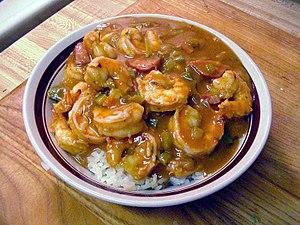
La cuisine des États-Unis est extrêmement diversifiée et difficile à définir, les États-Unis ayant attiré des immigrants du monde entier, apportant chacun leur culture et leurs goûts culinaires.
Les Franco-Américains sont des citoyens des États-Unis ayant une ascendance française, ancienne ou récente. L'expression englobe les personnes ayant des ascendants originaires de Nouvelle-France, de Haute et Basse-Louisiane, ou des colonies françaises des Caraïbes.
Le gombo, aussi appelé gumbo, est un ragoût originaire de la Louisiane française au cours du XVIIIᵉ siècle. Il se compose principalement d'un bouillon fortement aromatisé, de viandes ou de crustacés, d'un épaississant et de légumes. Plusieurs types d'épaississants sont utilisés : gombo en Afrique, épices filé chez les Choctaws ou roux, préparation inspirée de la cuisine française à base de farine et de matières grasses.